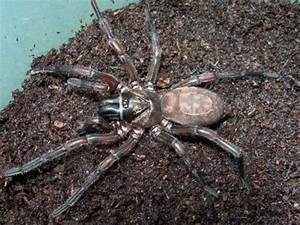
Label: ragno